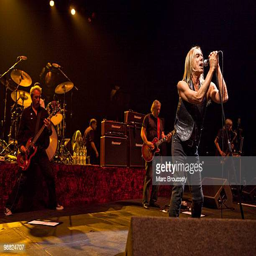
protopunk artist and hard rock artist perform on stage